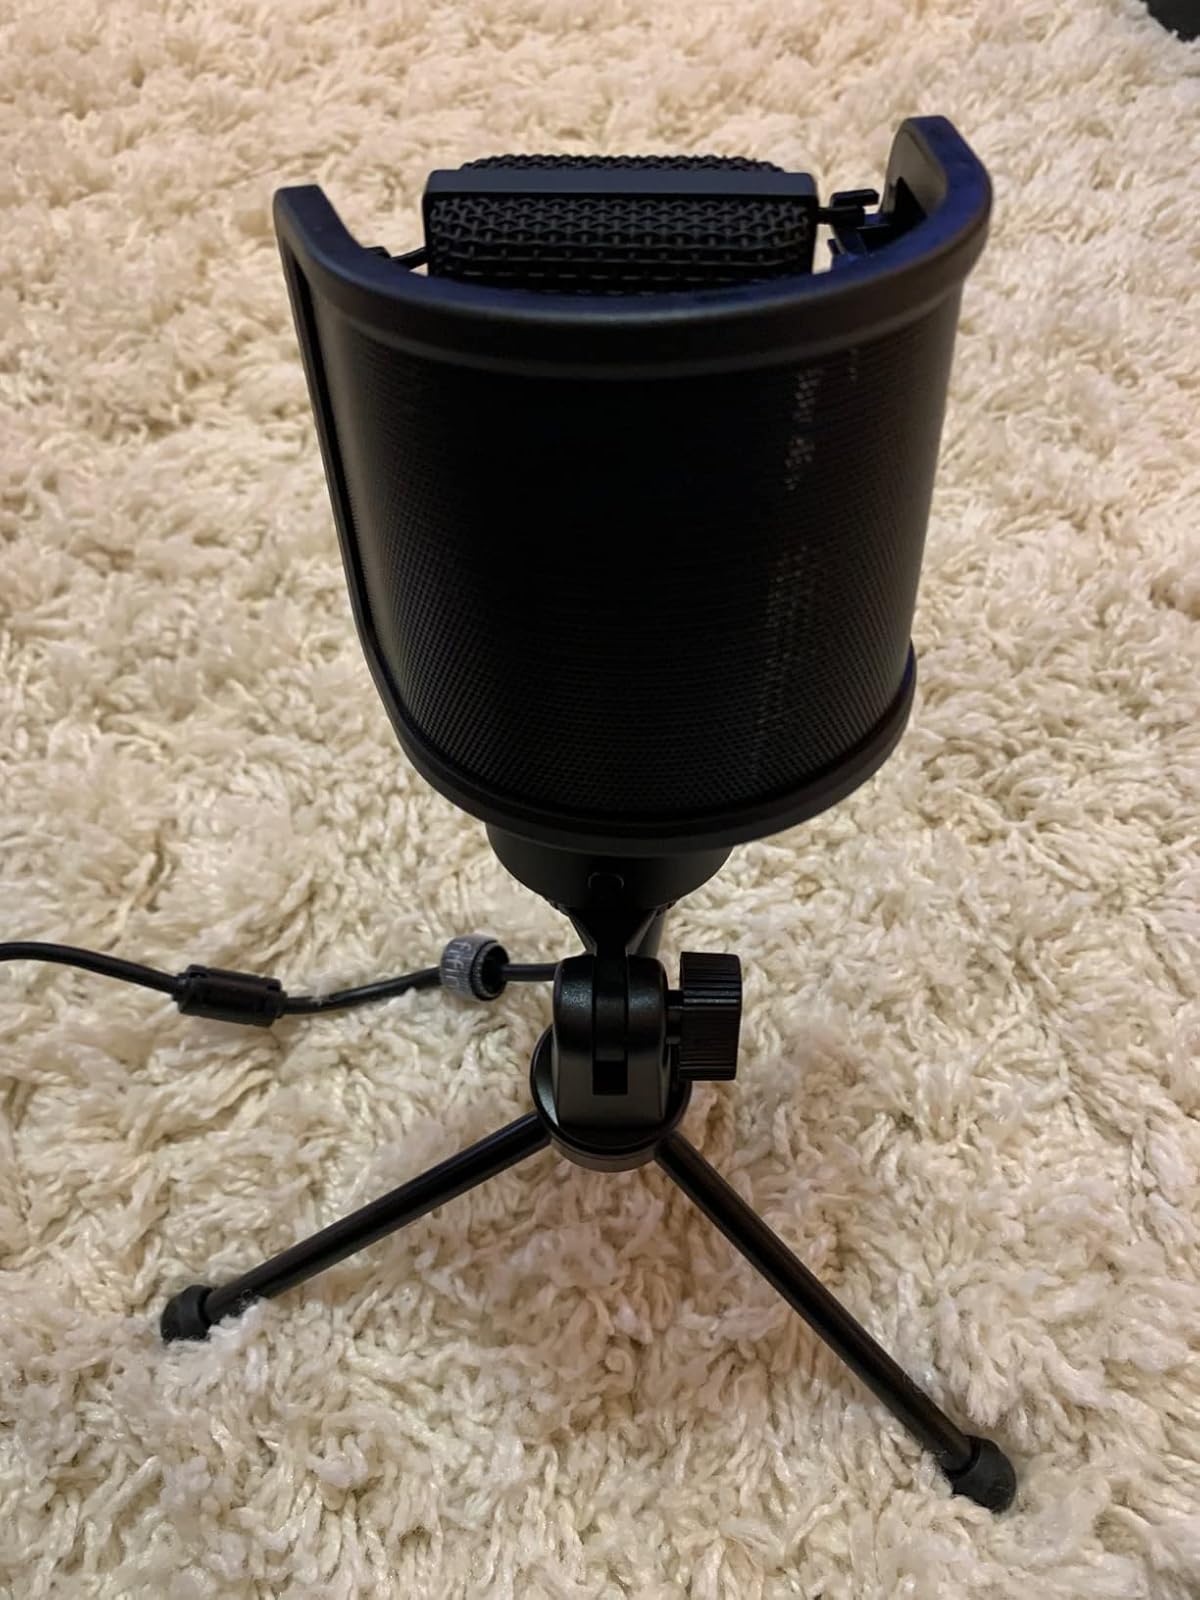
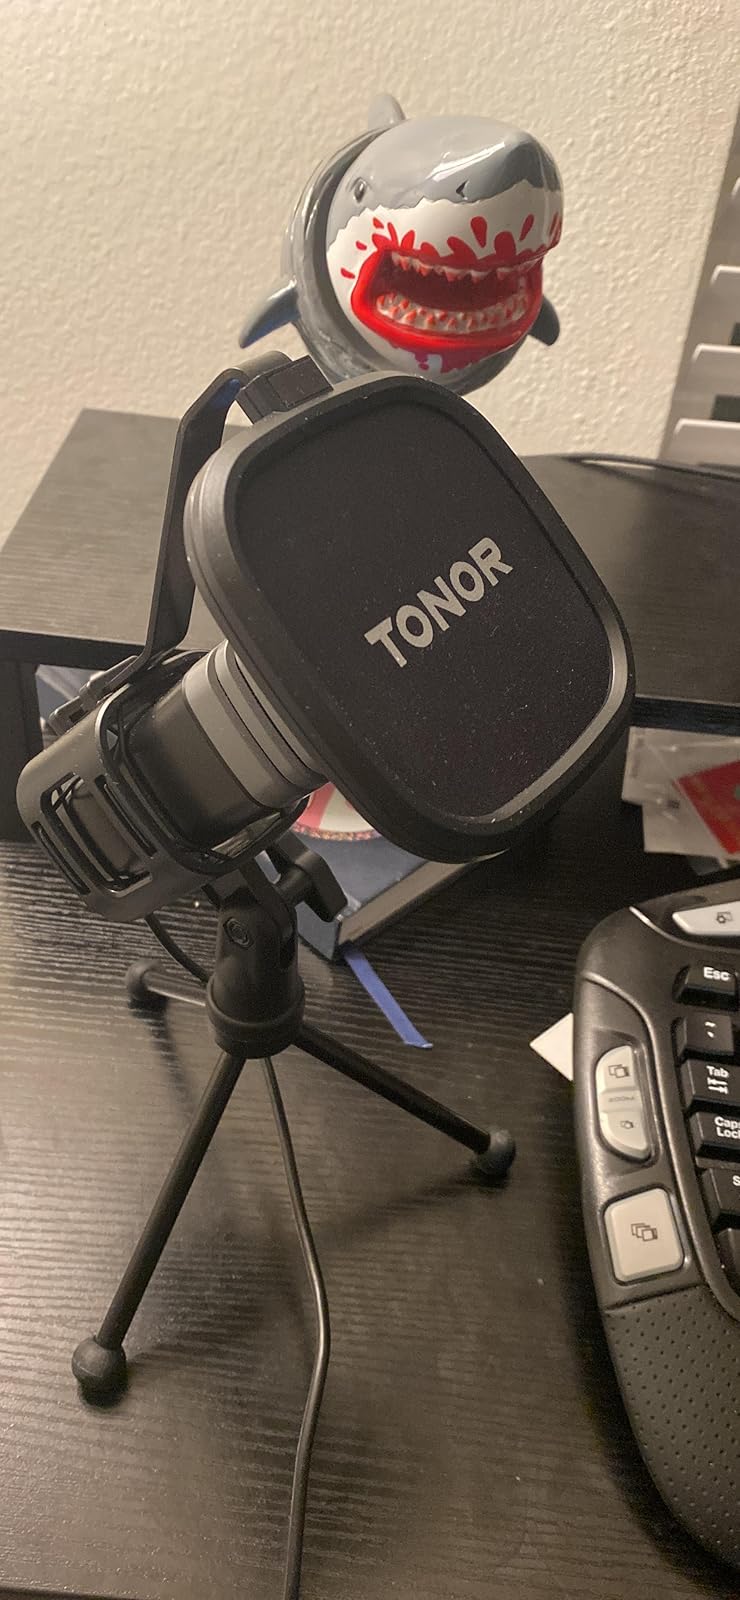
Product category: microphone
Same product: no